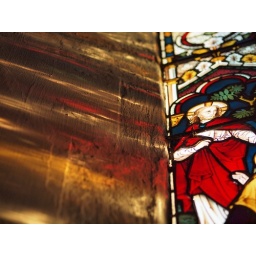
Stained glass window in the church of St Thomas of Canterbury, Elsfield, Oxfordshire.